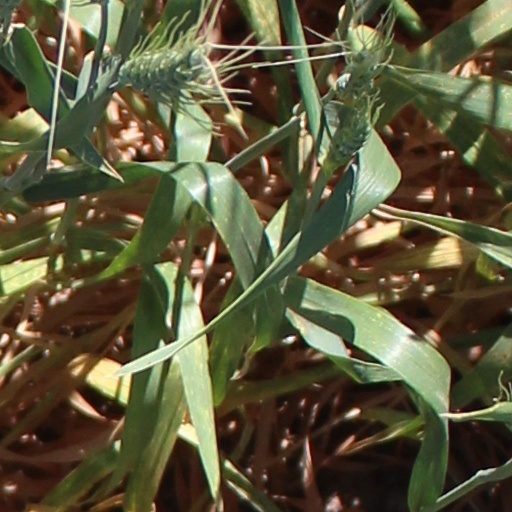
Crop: wheat